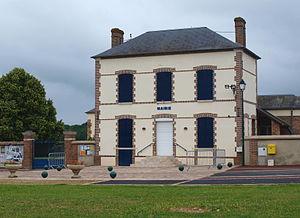
Louzouer (Loiret, France) , la mairie
Louzouer est une commune française, située dans le département du Loiret en région Centre-Val de Loire.